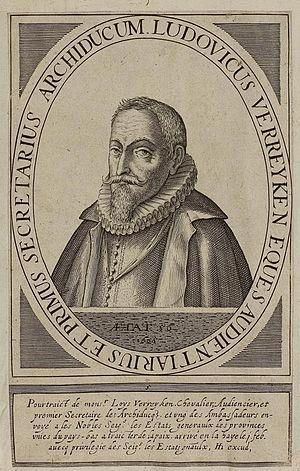
Louis Verreycken, Seigneur d'Impden, de Wolverthem, de Muyseghem, de Rossum, d'Hamme, de Bonlez, de Sart-sur-Thyle, Ruart, etc. est un important conseiller Royal et diplomate des Pays-Bas en service royale.